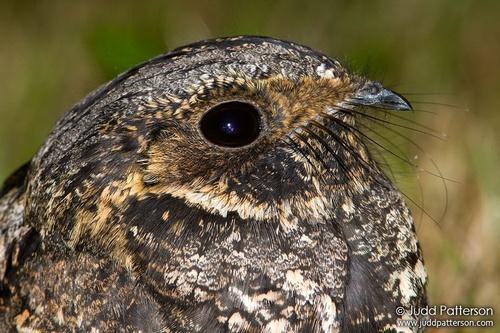
A photo of a whip poor will